Battle of Valmy

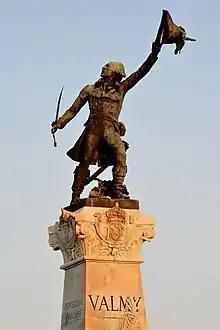
Valmy obelisk with statue of Kellermann

As the Prussians wavered, a pivotal moment was reached when Kellermann raised his hat and made his famous cry of ""Vive la Nation"". The cry was repeated again and again by all the French army, and had a crushing effect upon Prussian morale. The French troops sang "La Marseillaise" and "Ça Ira", and a cheer went up from the French line. To the surprise of nearly everyone, Brunswick broke off the action and retired from the field. The Prussians rounded the French positions at a great distance and commenced a rapid retreat eastward. The two engaged forces had been essentially equal in size, Kellermann with approximately 36,000 troops and 40 cannon, and Brunswick with 34,000 and 54 cannon. Yet by the time Brunswick retreated, casualties had risen no higher than three hundred French and two hundred Prussians.